Salix nigra

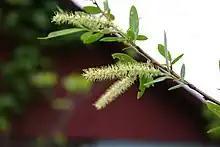
Flowers

"Salix nigra" is a medium-sized deciduous tree, the largest North American species of willow, growing to tall, exceptionally up to , with a trunk diameter. The bark is dark brown to blackish, becoming fissured in older trees, and frequently forking near the base. The shoots are slender and variable in color from green to brown, yellow or purplish; they are (like the related European "Salix fragilis") brittle at the base, snapping evenly at the branch junction if bent sharply. The foliage buds are long, with a single, pointed reddish-brown bud scale. The leaves are alternate, long, thin, long and broad, usually somewhat falcate, dark, shiny green on both sides or with a lighter green underside, with a finely serrated margin, a short petiole and a pair of small stipules. It is dioecious, with small, greenish yellow to yellow flowers borne on catkins long in early spring at the same time as the new leaves appear. The fruit is a capsule which splits open when mature to release the numerous minute, down-covered seeds. The leaves turn a lemon yellow in the fall.